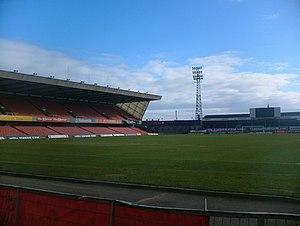
L’Irlande du Nord est l'une des quatre nations constitutives du Royaume-Uni, occupant le nord-est de l'île d'Irlande qu'elle partage avec l'État d'Irlande indépendant. Elle se compose de six des neuf comtés de la province irlandaise d'Ulster. Elle couvre 14 139 km², soit environ un sixième de l'île entière et 5 % du Royaume-Uni. Peuplée de 1 810 863 habitants d'après le recensement du Royaume-Uni de 2011, elle représente entre un quart et un tiers de la population de l'île et 3 % de celle du Royaume-Uni. La capitale et plus grande ville d'Irlande du Nord est Belfast.